Royal Society of Canada

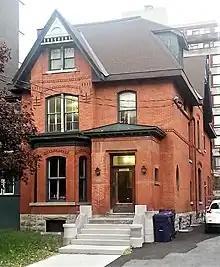
The headquarters of the Royal Society of Canada in Ottawa

The RSC recognizes notable achievements in research and innovation by awarding medals and prizes. Twenty three Society awards are offered on an annual or biennial basis and consist of either medals or certificates, some of them with cash prizes. These awards are as follows: